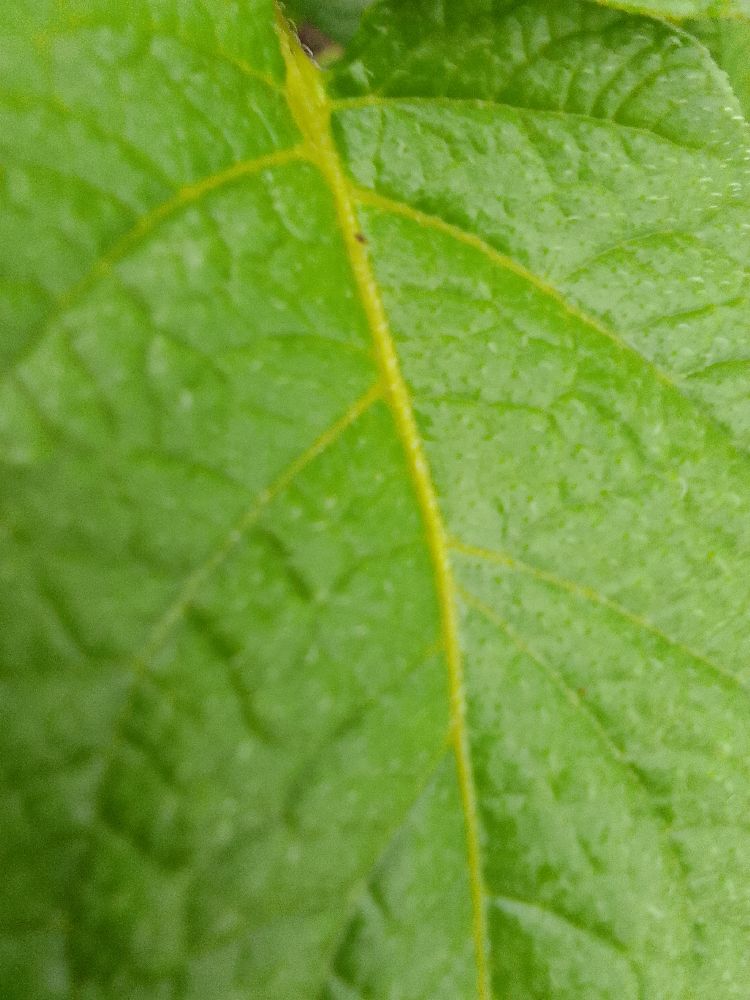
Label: Healthy